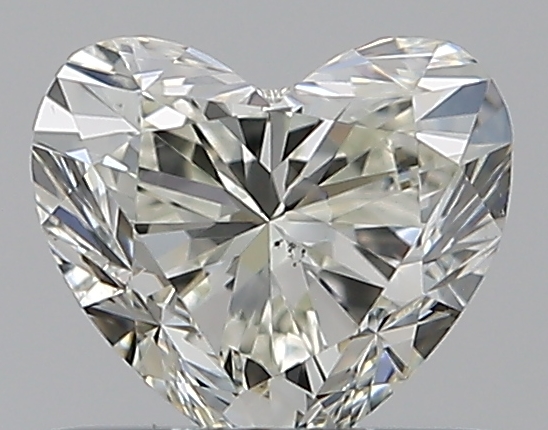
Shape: heart
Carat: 0.5
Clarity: SI1
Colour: K
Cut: EX
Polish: EX
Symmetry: VG
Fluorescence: N
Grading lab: GIA
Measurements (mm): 4.74 x 5.32 x 3.23